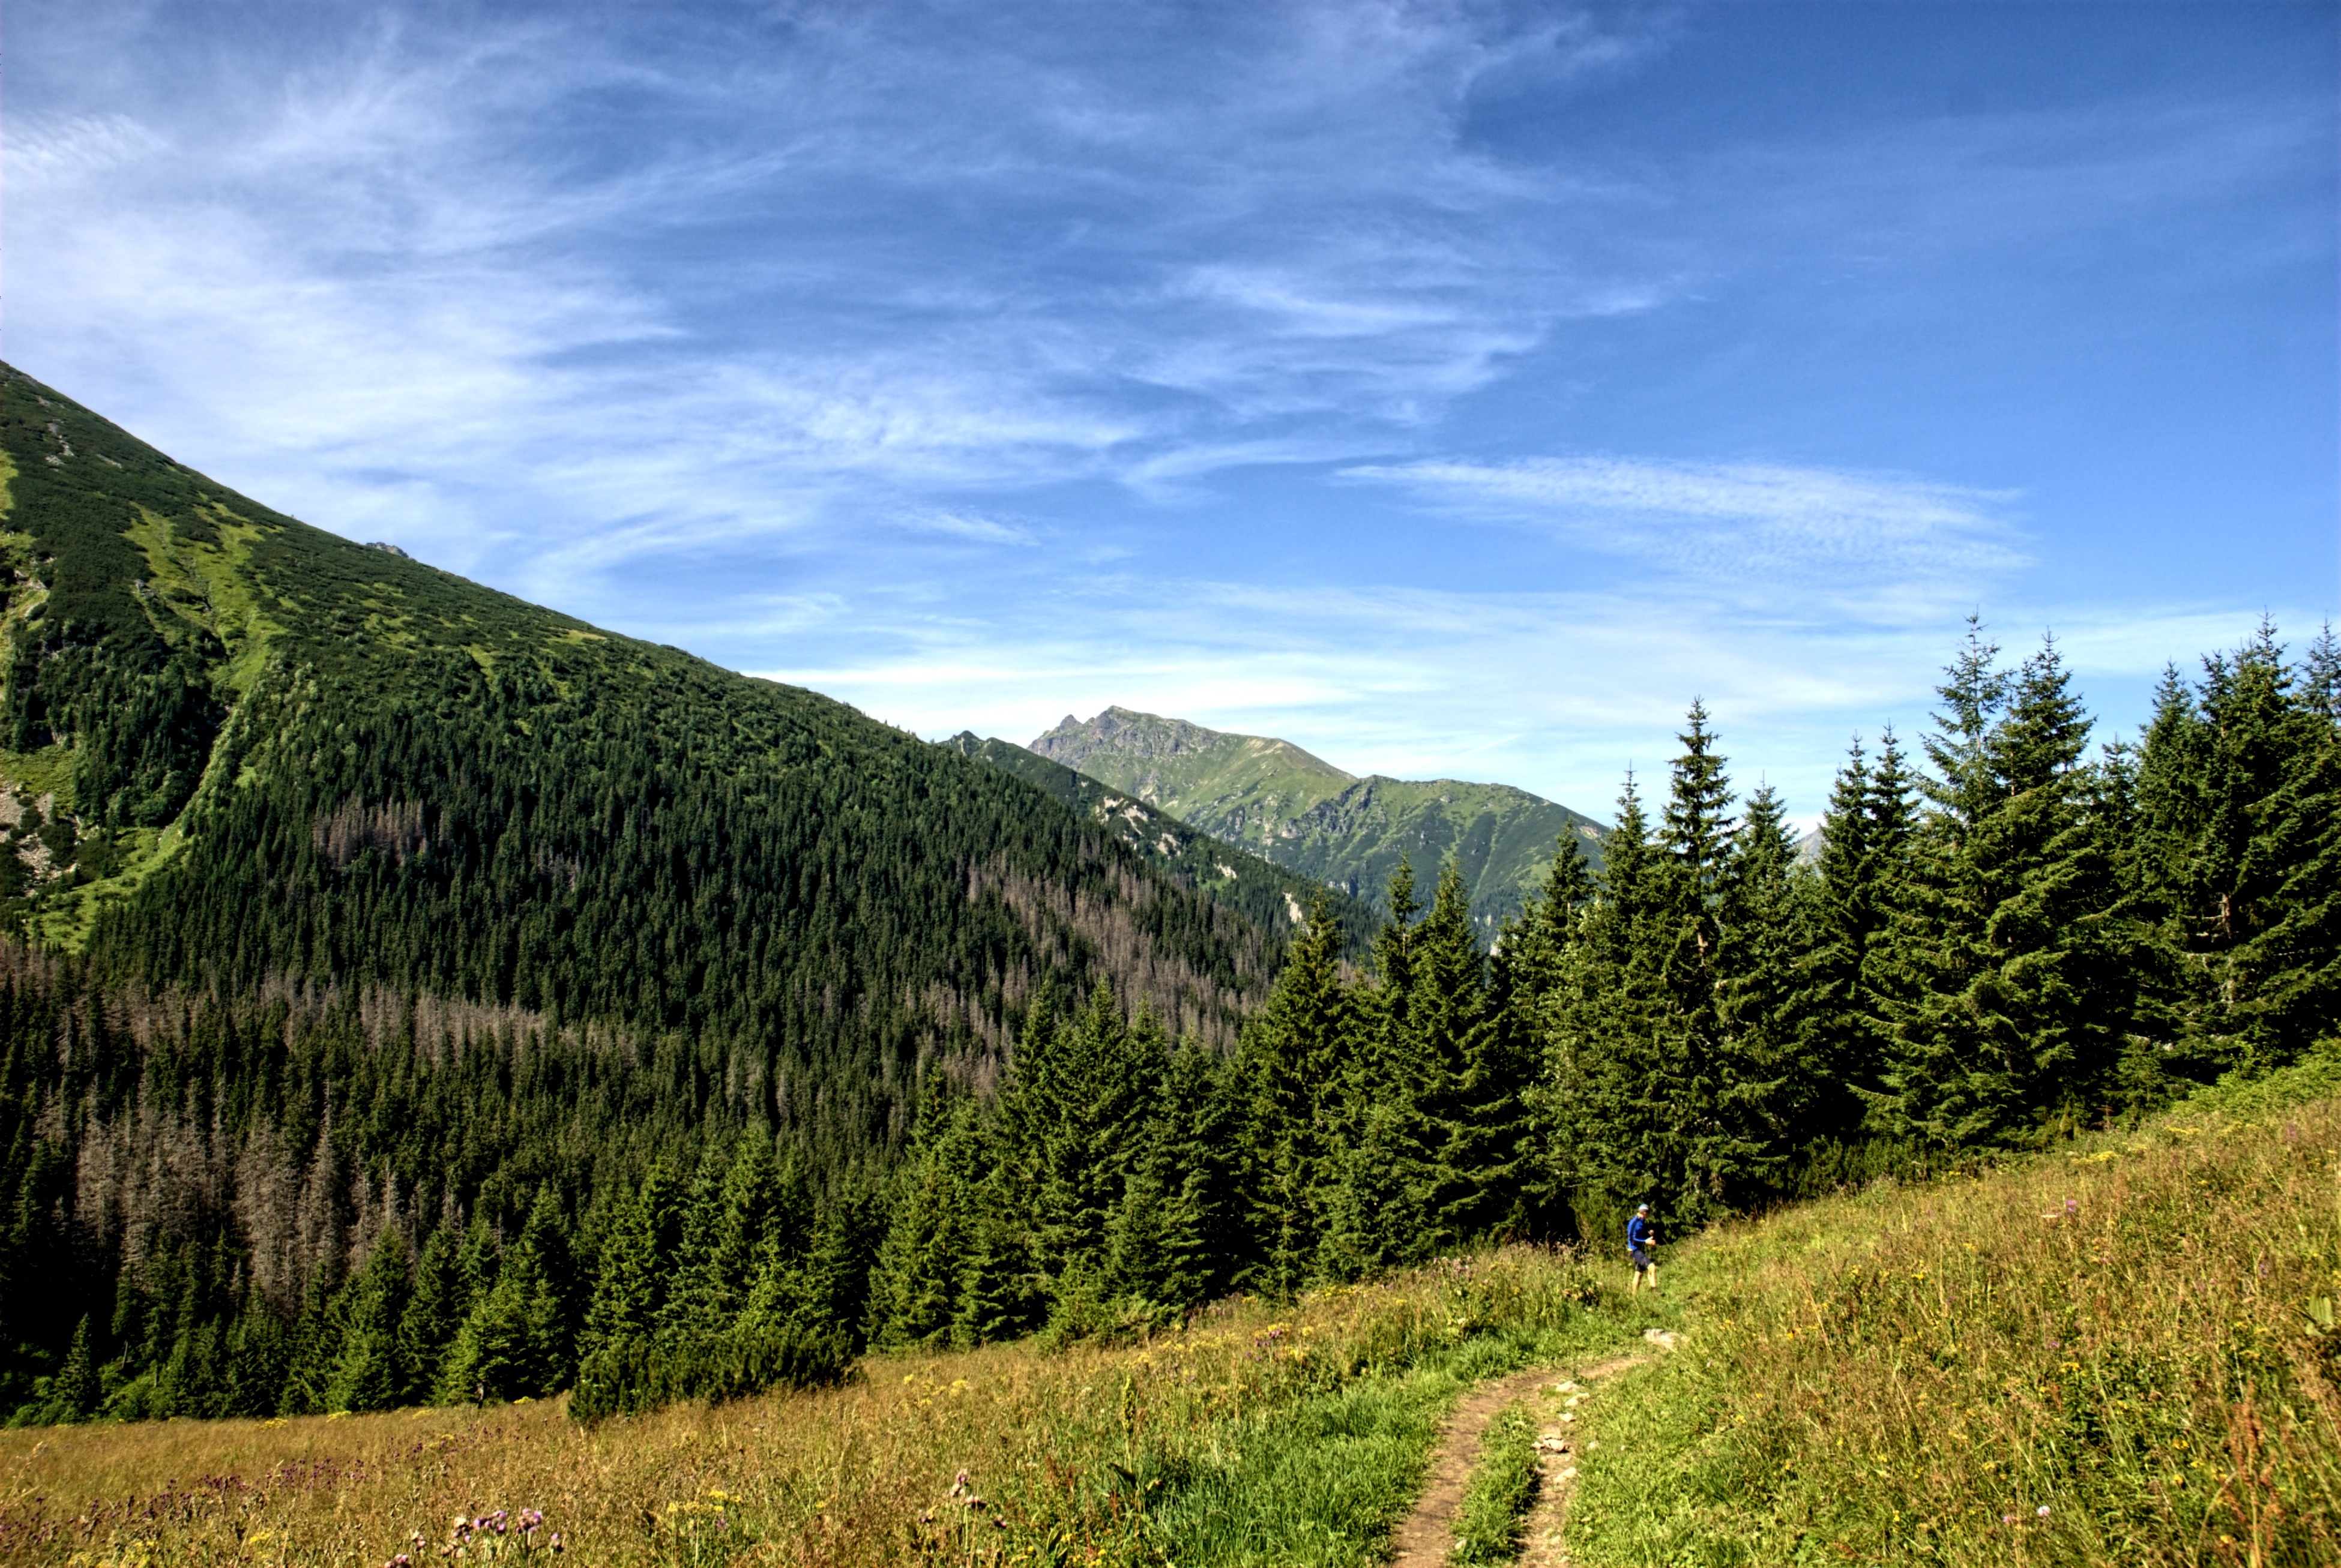
landscape, tree, nature, forest, grass, wilderness, mountain, cloud, plant, sky, meadow, hill, lake, view, valley, mountain range, highland, ridge, top view, mountains, alps, plateau, fell, habitat, ecosystem, tatry, slovakia, landform, mountain pass, tourists valley koperszad w, natural environment, geographical feature, woody plant, mountainous landforms, temperate coniferous forest